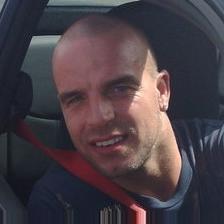
Age: 28